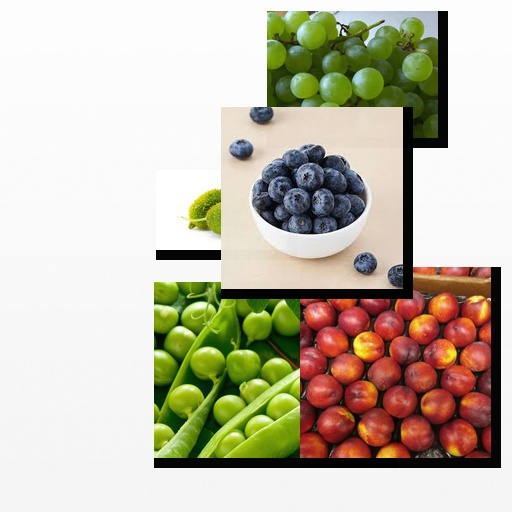
Food items: blueberry, nectarine, spiny_gourd, peas, grapes